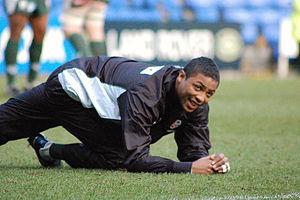
Le Tournoi des Six Nations 2009 se déroule du 7 février au 21 mars 2009. Six équipes ont tenté de succéder au pays de Galles, vainqueur du Grand Chelem en 2008. La compétition se déroule comme chaque année avec cinq journées disputées en février et mars. Les journées s'étendent sur sept semaines, avec des pauses avant et après la troisième journée. Chacune des six nations participantes affronte toutes les autres. Les trois équipes qui ont en 2009 l'avantage de jouer un match de plus à domicile que les autres sont l'Angleterre, l'Écosse, et l'Italie. Le tournoi est remporté par l'Irlande, c'est leur première victoire depuis 1985. Les Irlandais obtiennent dans le même temps une triple couronne et un Grand Chelem, leur second après celui remporté en 1948.
La liste des joueurs sélectionnés en équipe d'Angleterre de rugby à XV comprend 1 413 joueurs au 23 février 2020, le dernier étant Ben Earl retenu pour la première fois en équipe nationale le 8 février 2020 contre l'Écosse. Le premier Anglais sélectionné est John Bentley le dimanche 27 mars 1871 contre l'Écosse. L'ordre établi prend en compte la date de la première sélection, puis la qualité de titulaire ou remplaçant et enfin l'ordre alphabétique.